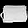
Label: Bag